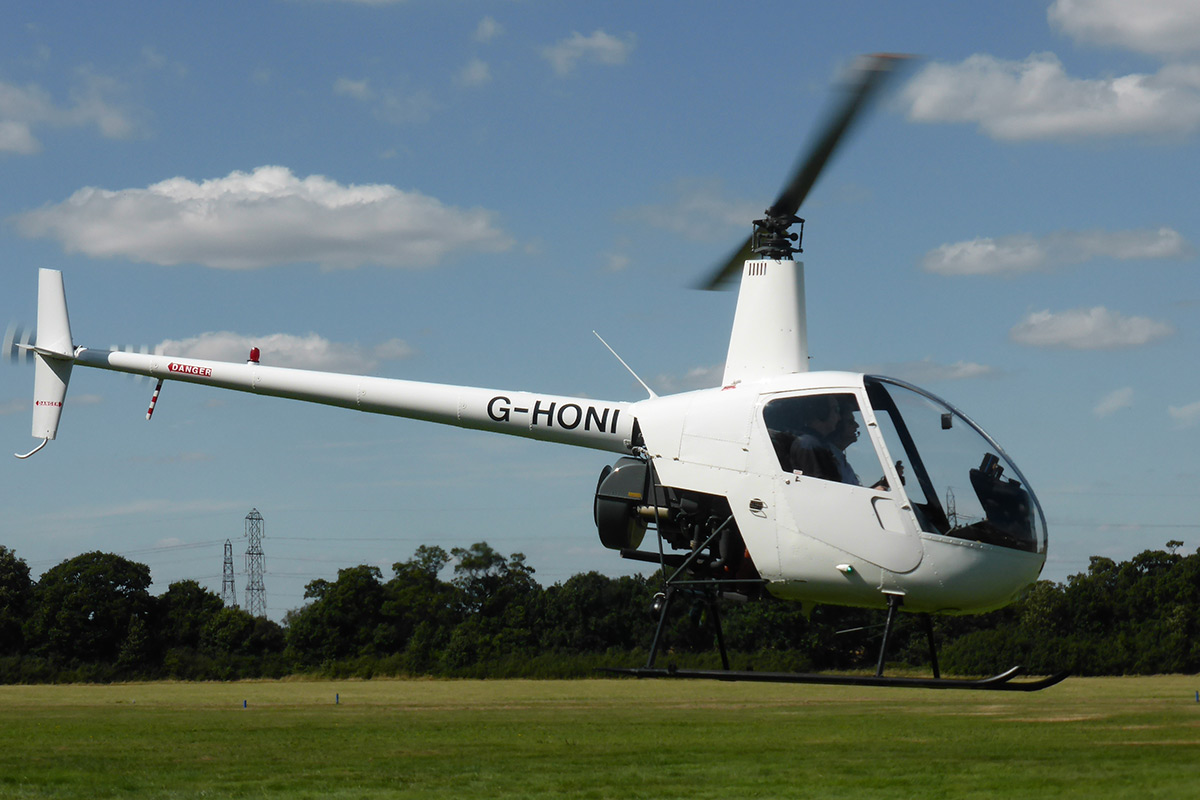
Vehicle type: Planes